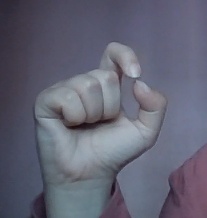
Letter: fa